Cindy Kiro

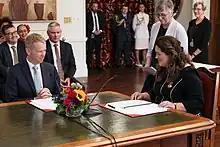
Kiro signing the warrant appointing Chris Hipkins as prime minister at Government House, Wellington, 25 January 2023

Kiro accepted the resignation of Prime Minister Ardern and formally appointed Chris Hipkins as prime minister and Carmel Sepuloni as deputy prime minister at Government House on 25 January.